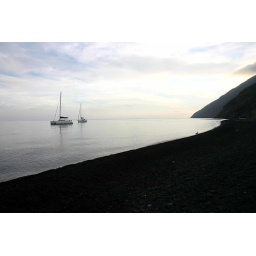
The black beach of the vulcano stromboli in the evening light end of october.